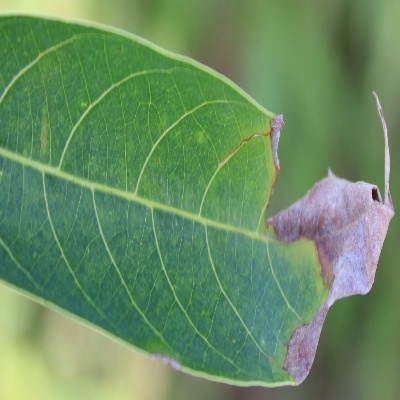
Crop: Cassava
Condition: bacterial blight